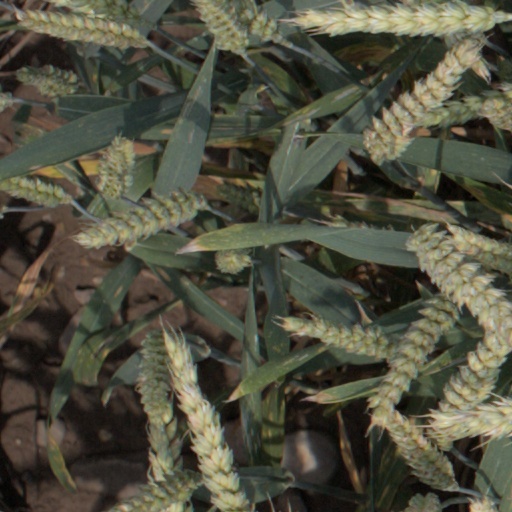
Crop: wheat